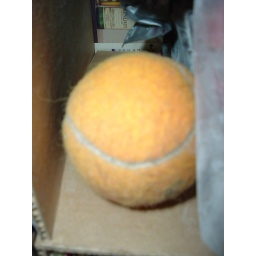
The ball is at rest. And yellow. Bouncing yellow tennis ballfrozen in time...